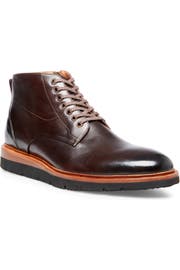
a contrast wedge sole ground a stylish boot shaped from lustrous leather